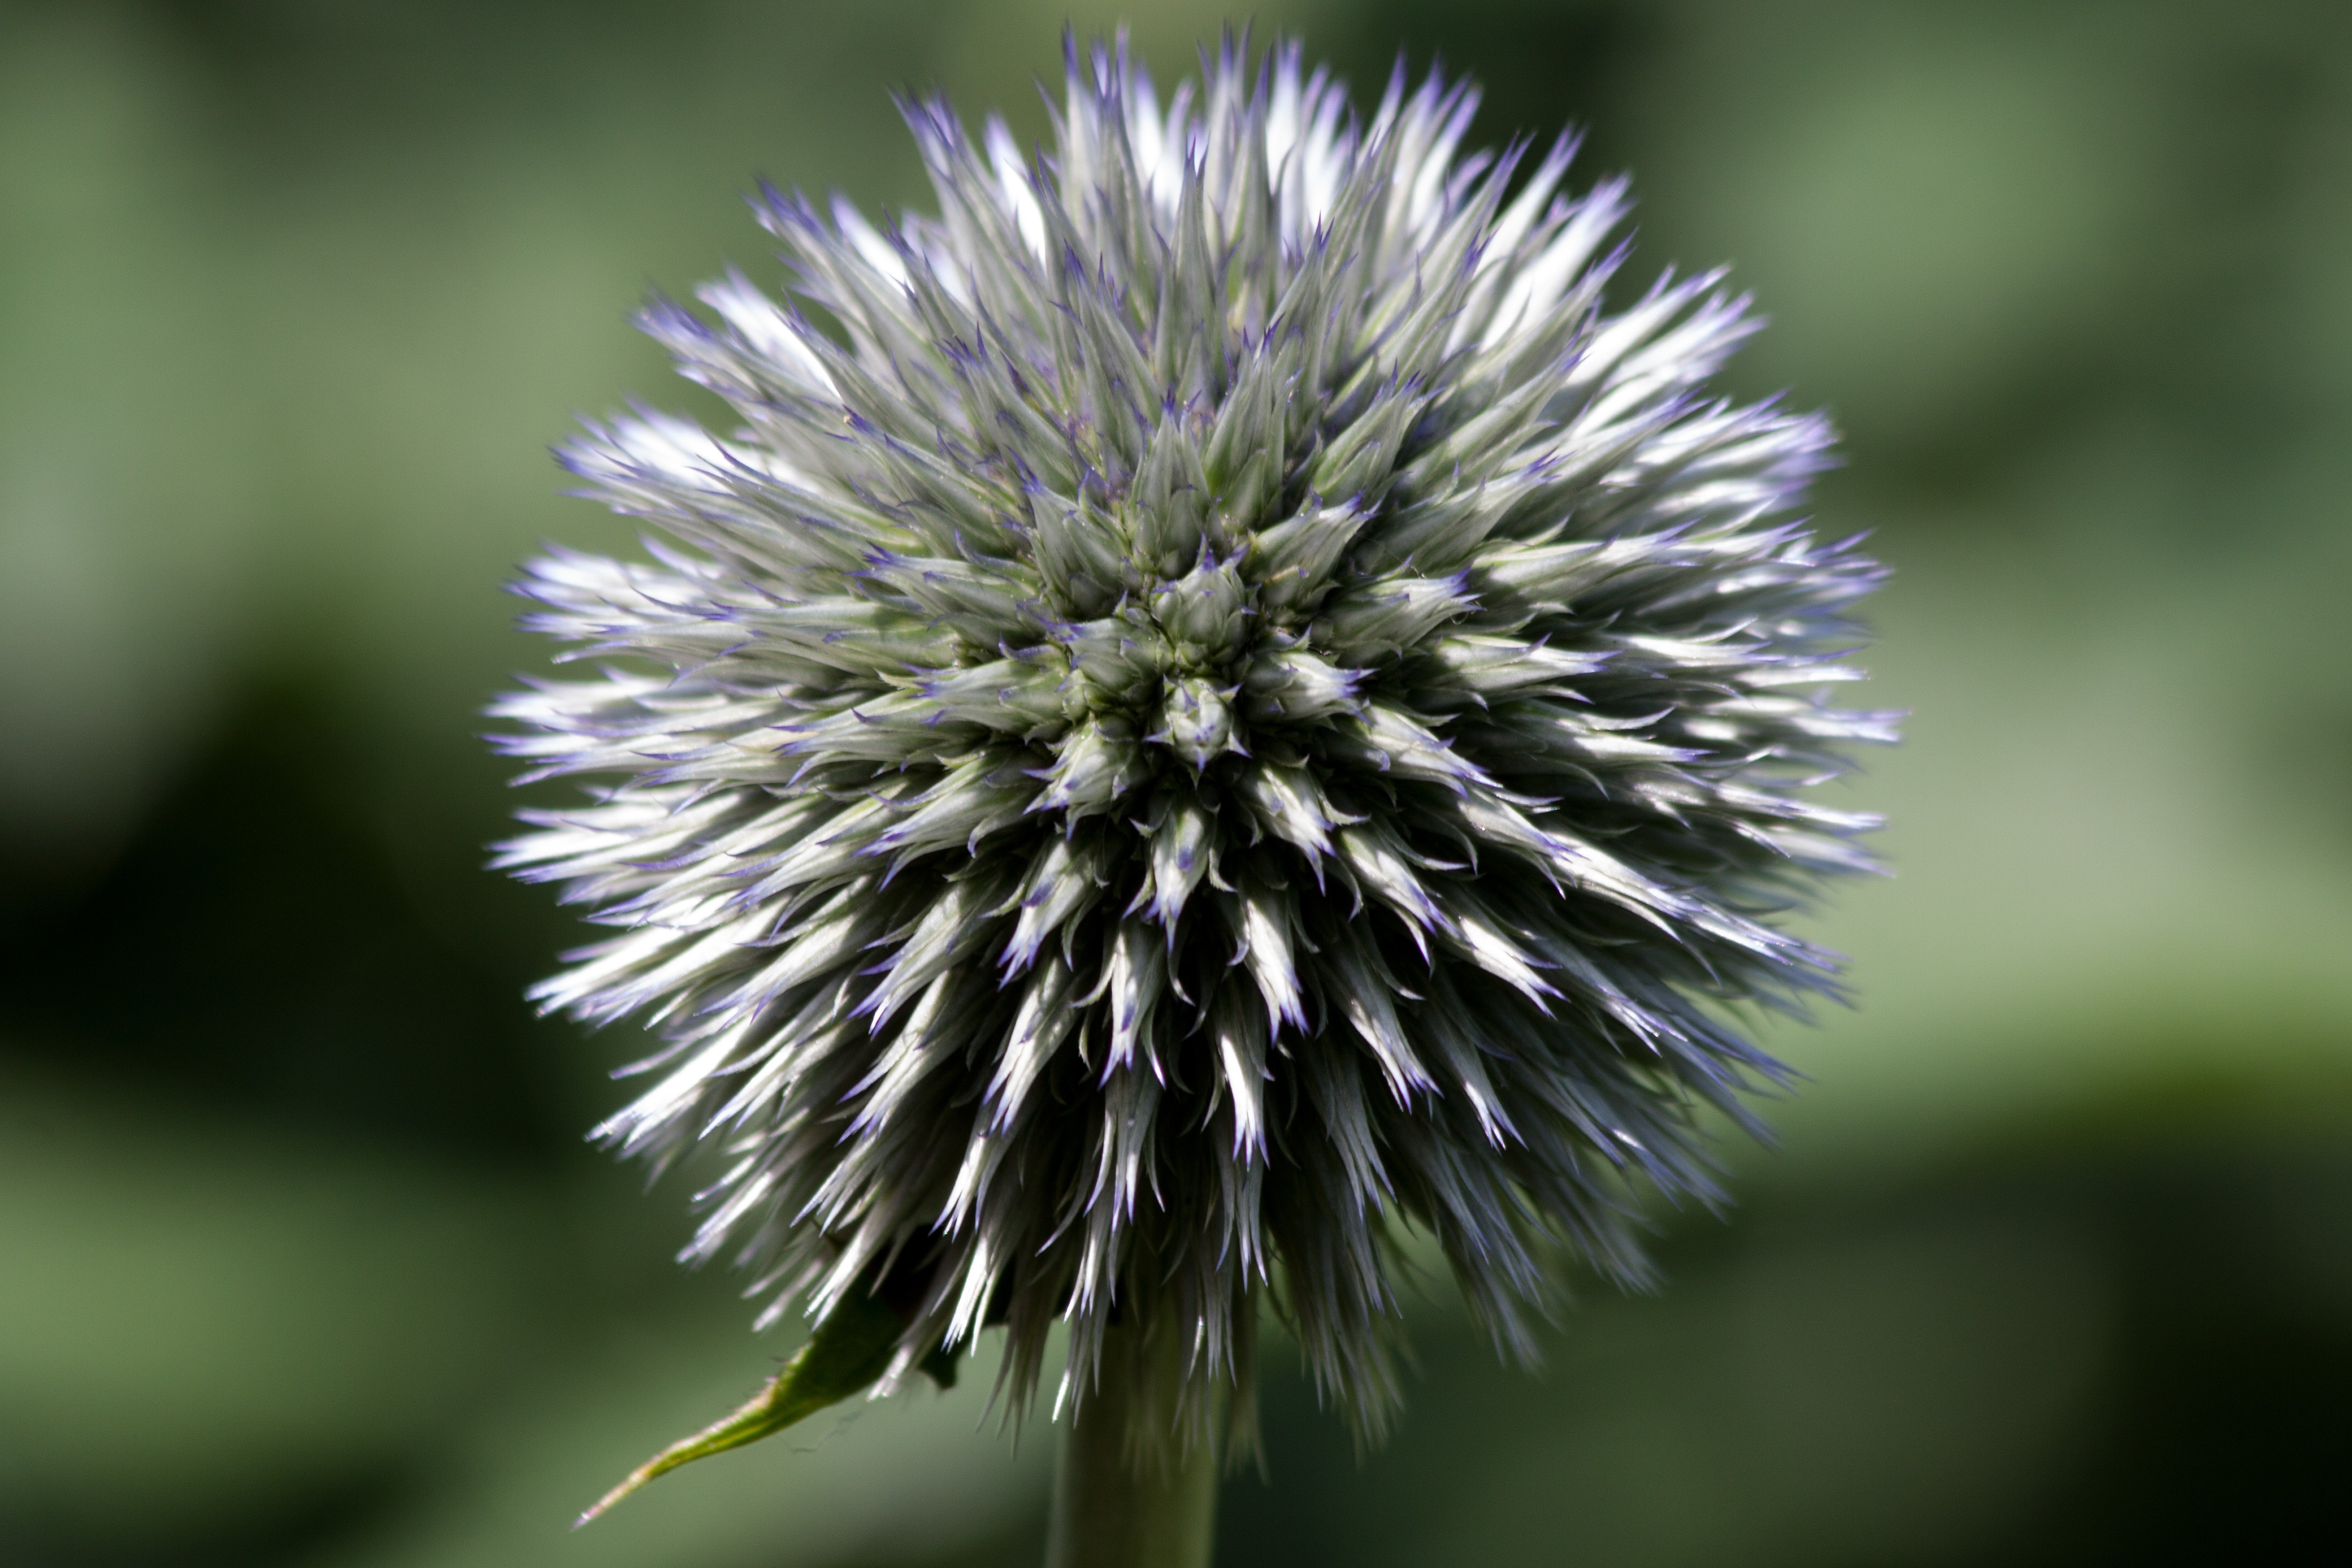
nature, plant, photography, dandelion, flower, petal, green, botany, blue, flora, wildflower, close up, thistle, composites, macro photography, flowering plant, daisy family, globe thistle, echinops, plant stem, land plant, thorns spines and prickles